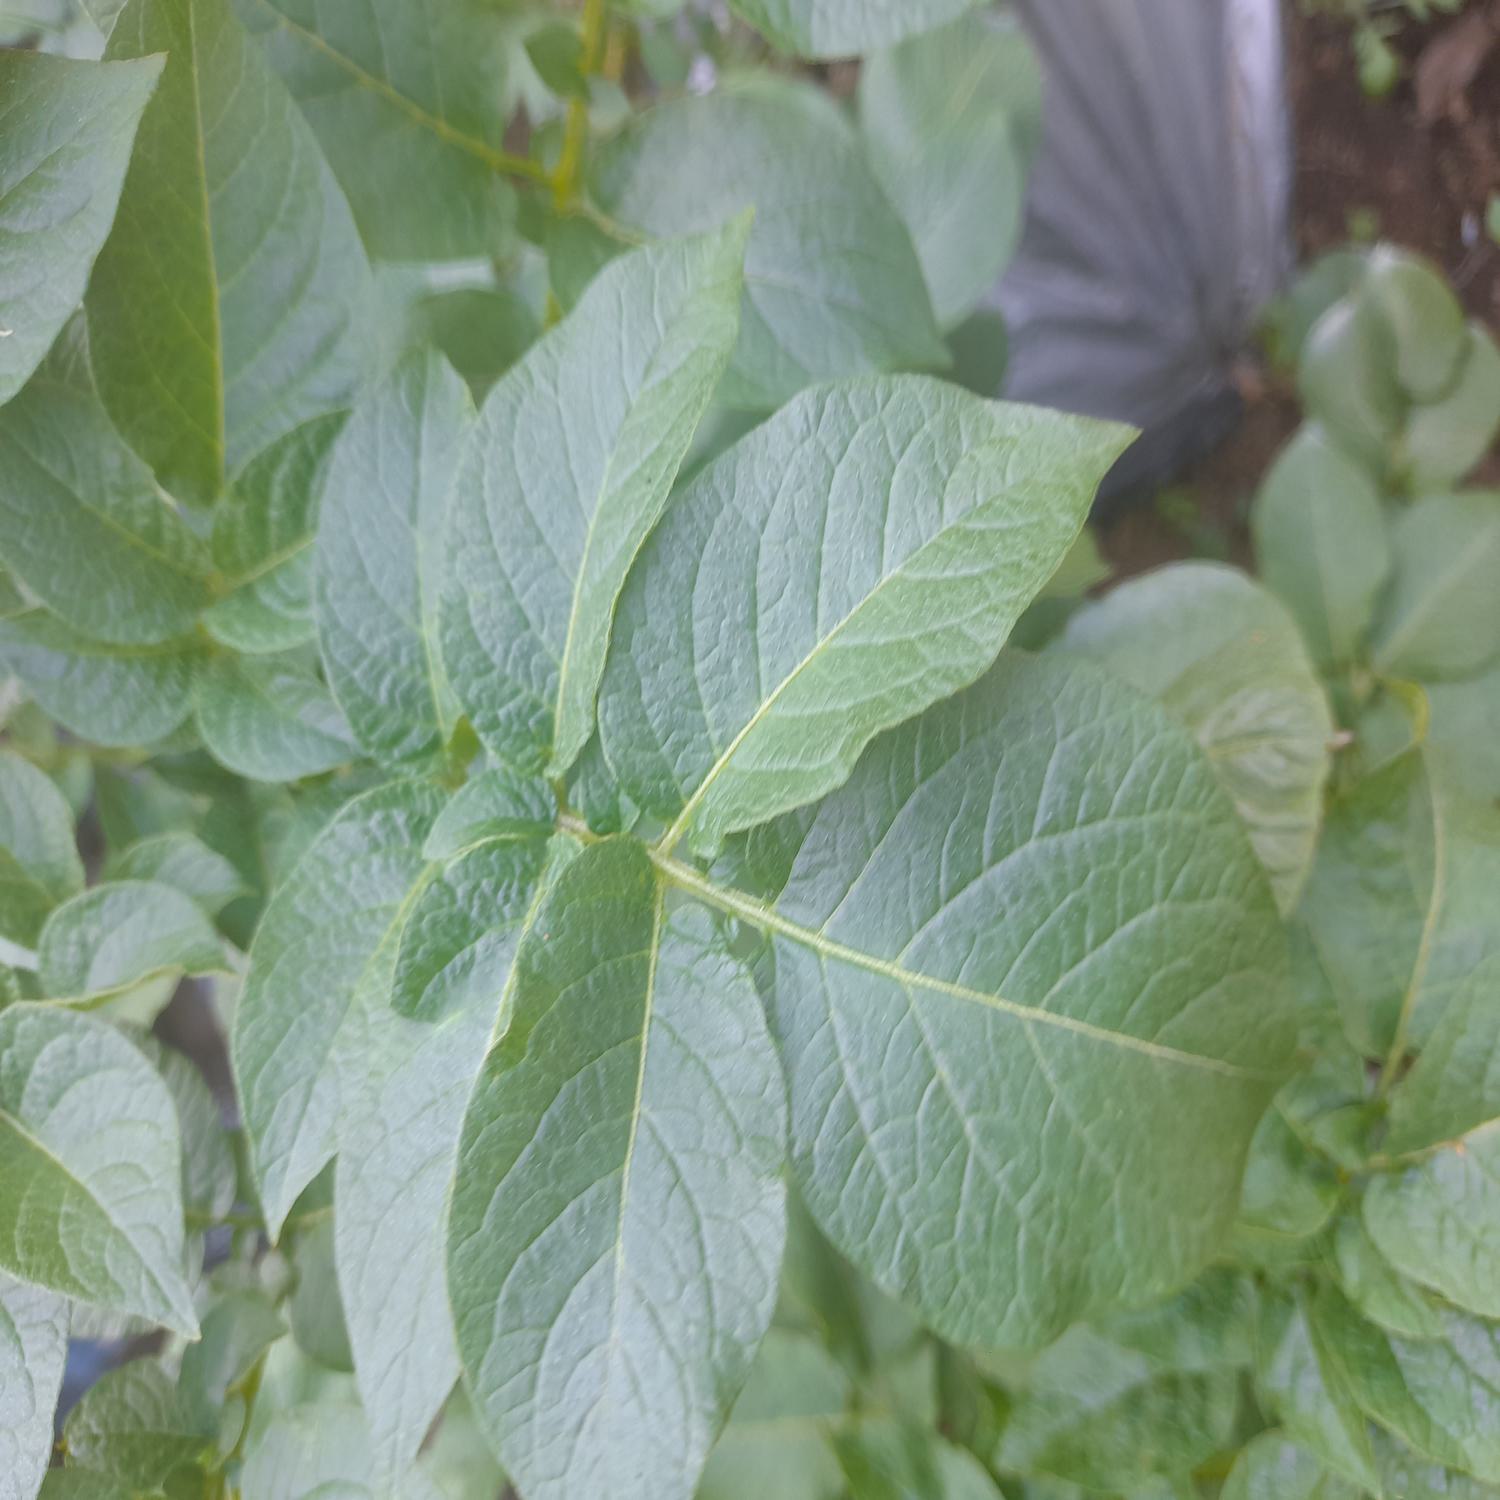
Etiqueta: Sana